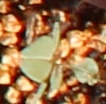
Label: Redroot Pigweed